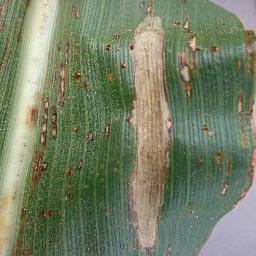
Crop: corn
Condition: (maize)_northern_blight